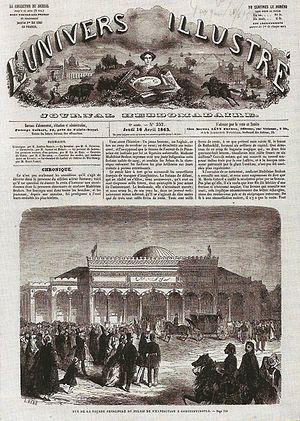
L'Univers illustré est un hebdomadaire d'actualité français qui a paru de 1858 à 1912, après une interruption entre 1902 et 1910 par fusion avec La Vie illustrée.